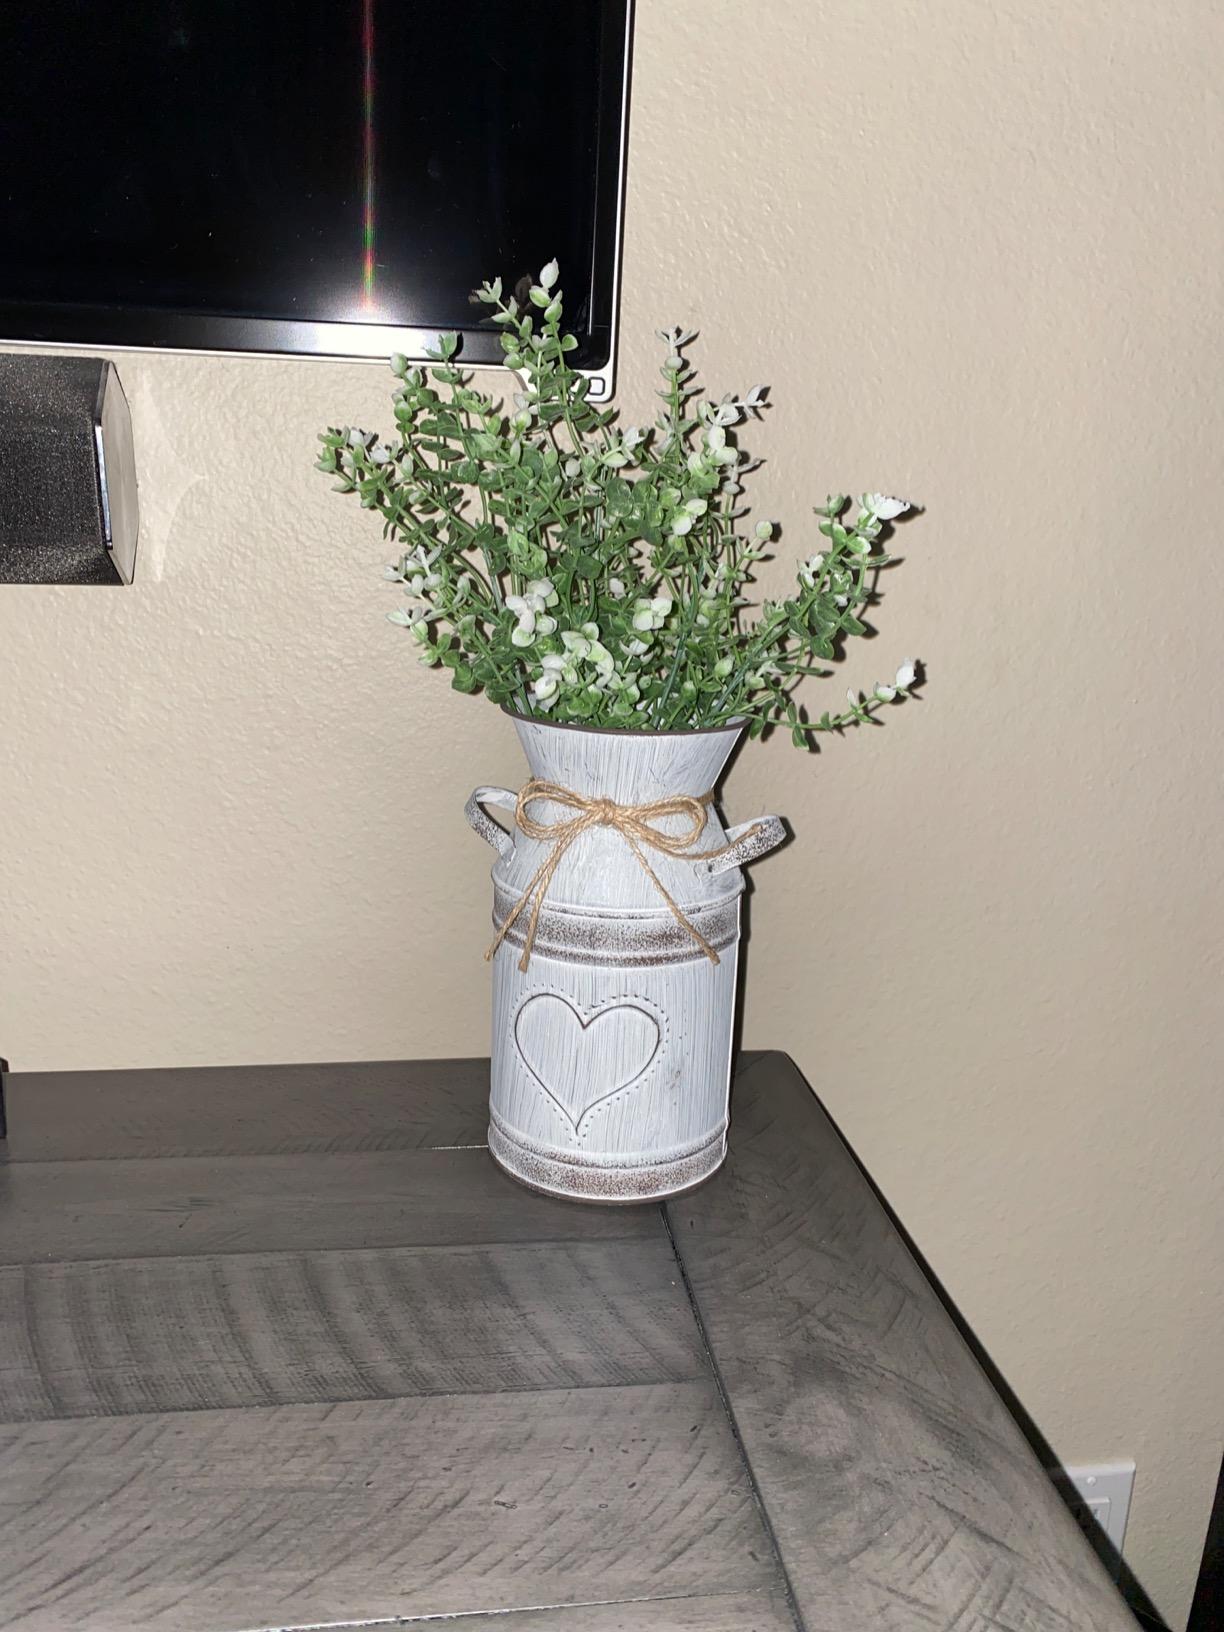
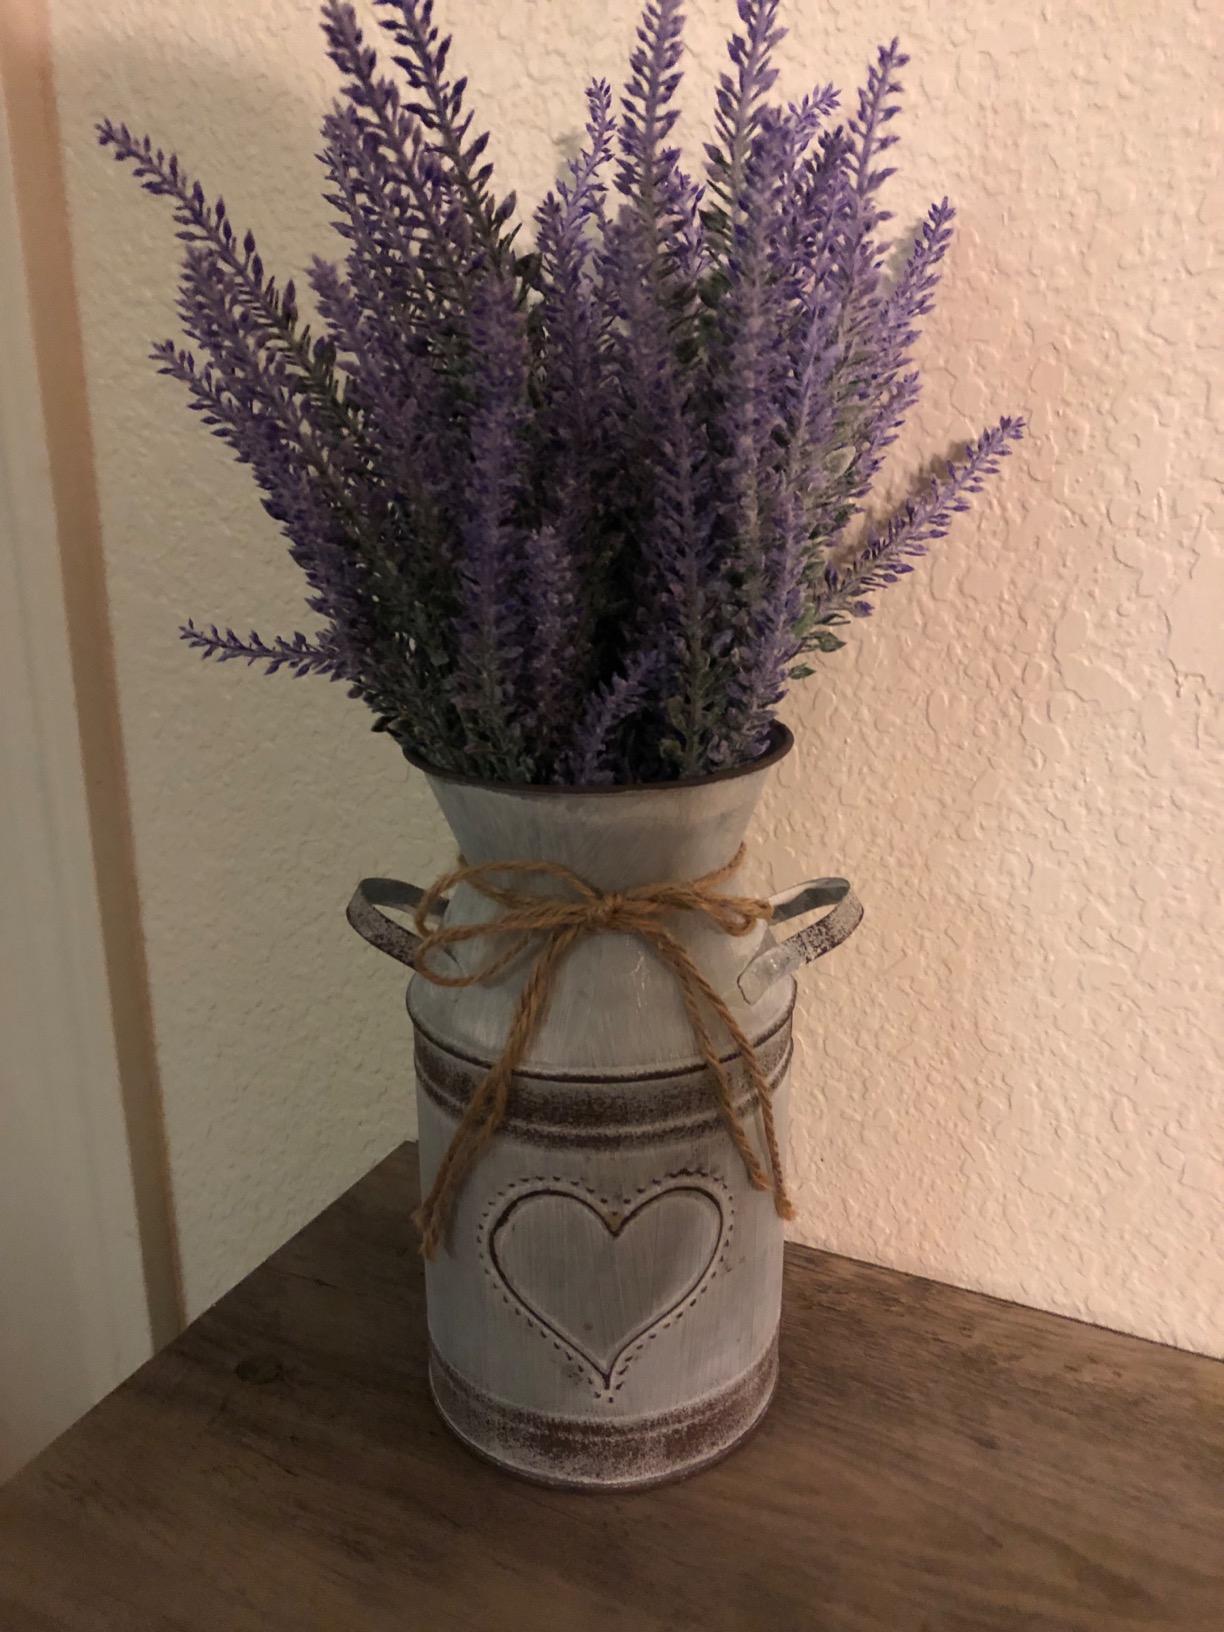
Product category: vase
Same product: yes